Decline of the Mughal Empire

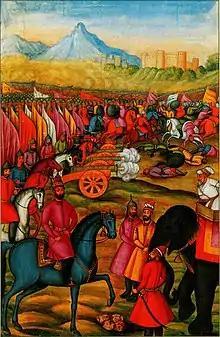
Illustration of Sa'adat Khan's surrender after the ambush at Kanjpura, as he is brought captive to Nader Shah upon his elephant.

In 1707, Emperor Aurangzeb died and Shahu was recognized by the Mughal Emperors as the rightful heirs to Shivaji. Over the 18th century Maratha Forces invaded and conquered former Mughal territories.